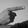
ASL letter: G